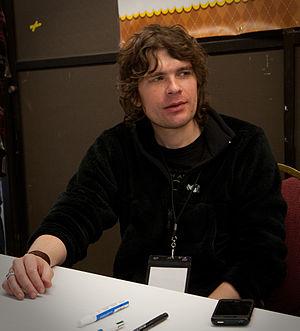
Paul Pope est un auteur de bande dessinée d'origine américaine. Ses influences assumées, dans son livre P-City Parade, sont Daniel Torres, Bruno Premiani, Jack Kirby, Alex Toth, Tony Salmons, Hugo Pratt, Silvio Cadelo, Vittorio Giardino et Hergé.